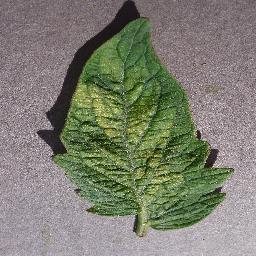
Label: Tomato___Spider_mites Two-spotted_spider_mite